Neil McEvoy

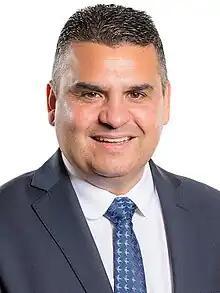
Official Welsh Assembly portrait, 2016

Neil John McEvoy (born 1970) is a Welsh nationalist politician, serving as leader of Propel since 2020, and a Cardiff Councillor for the Fairwater ward since 2008.